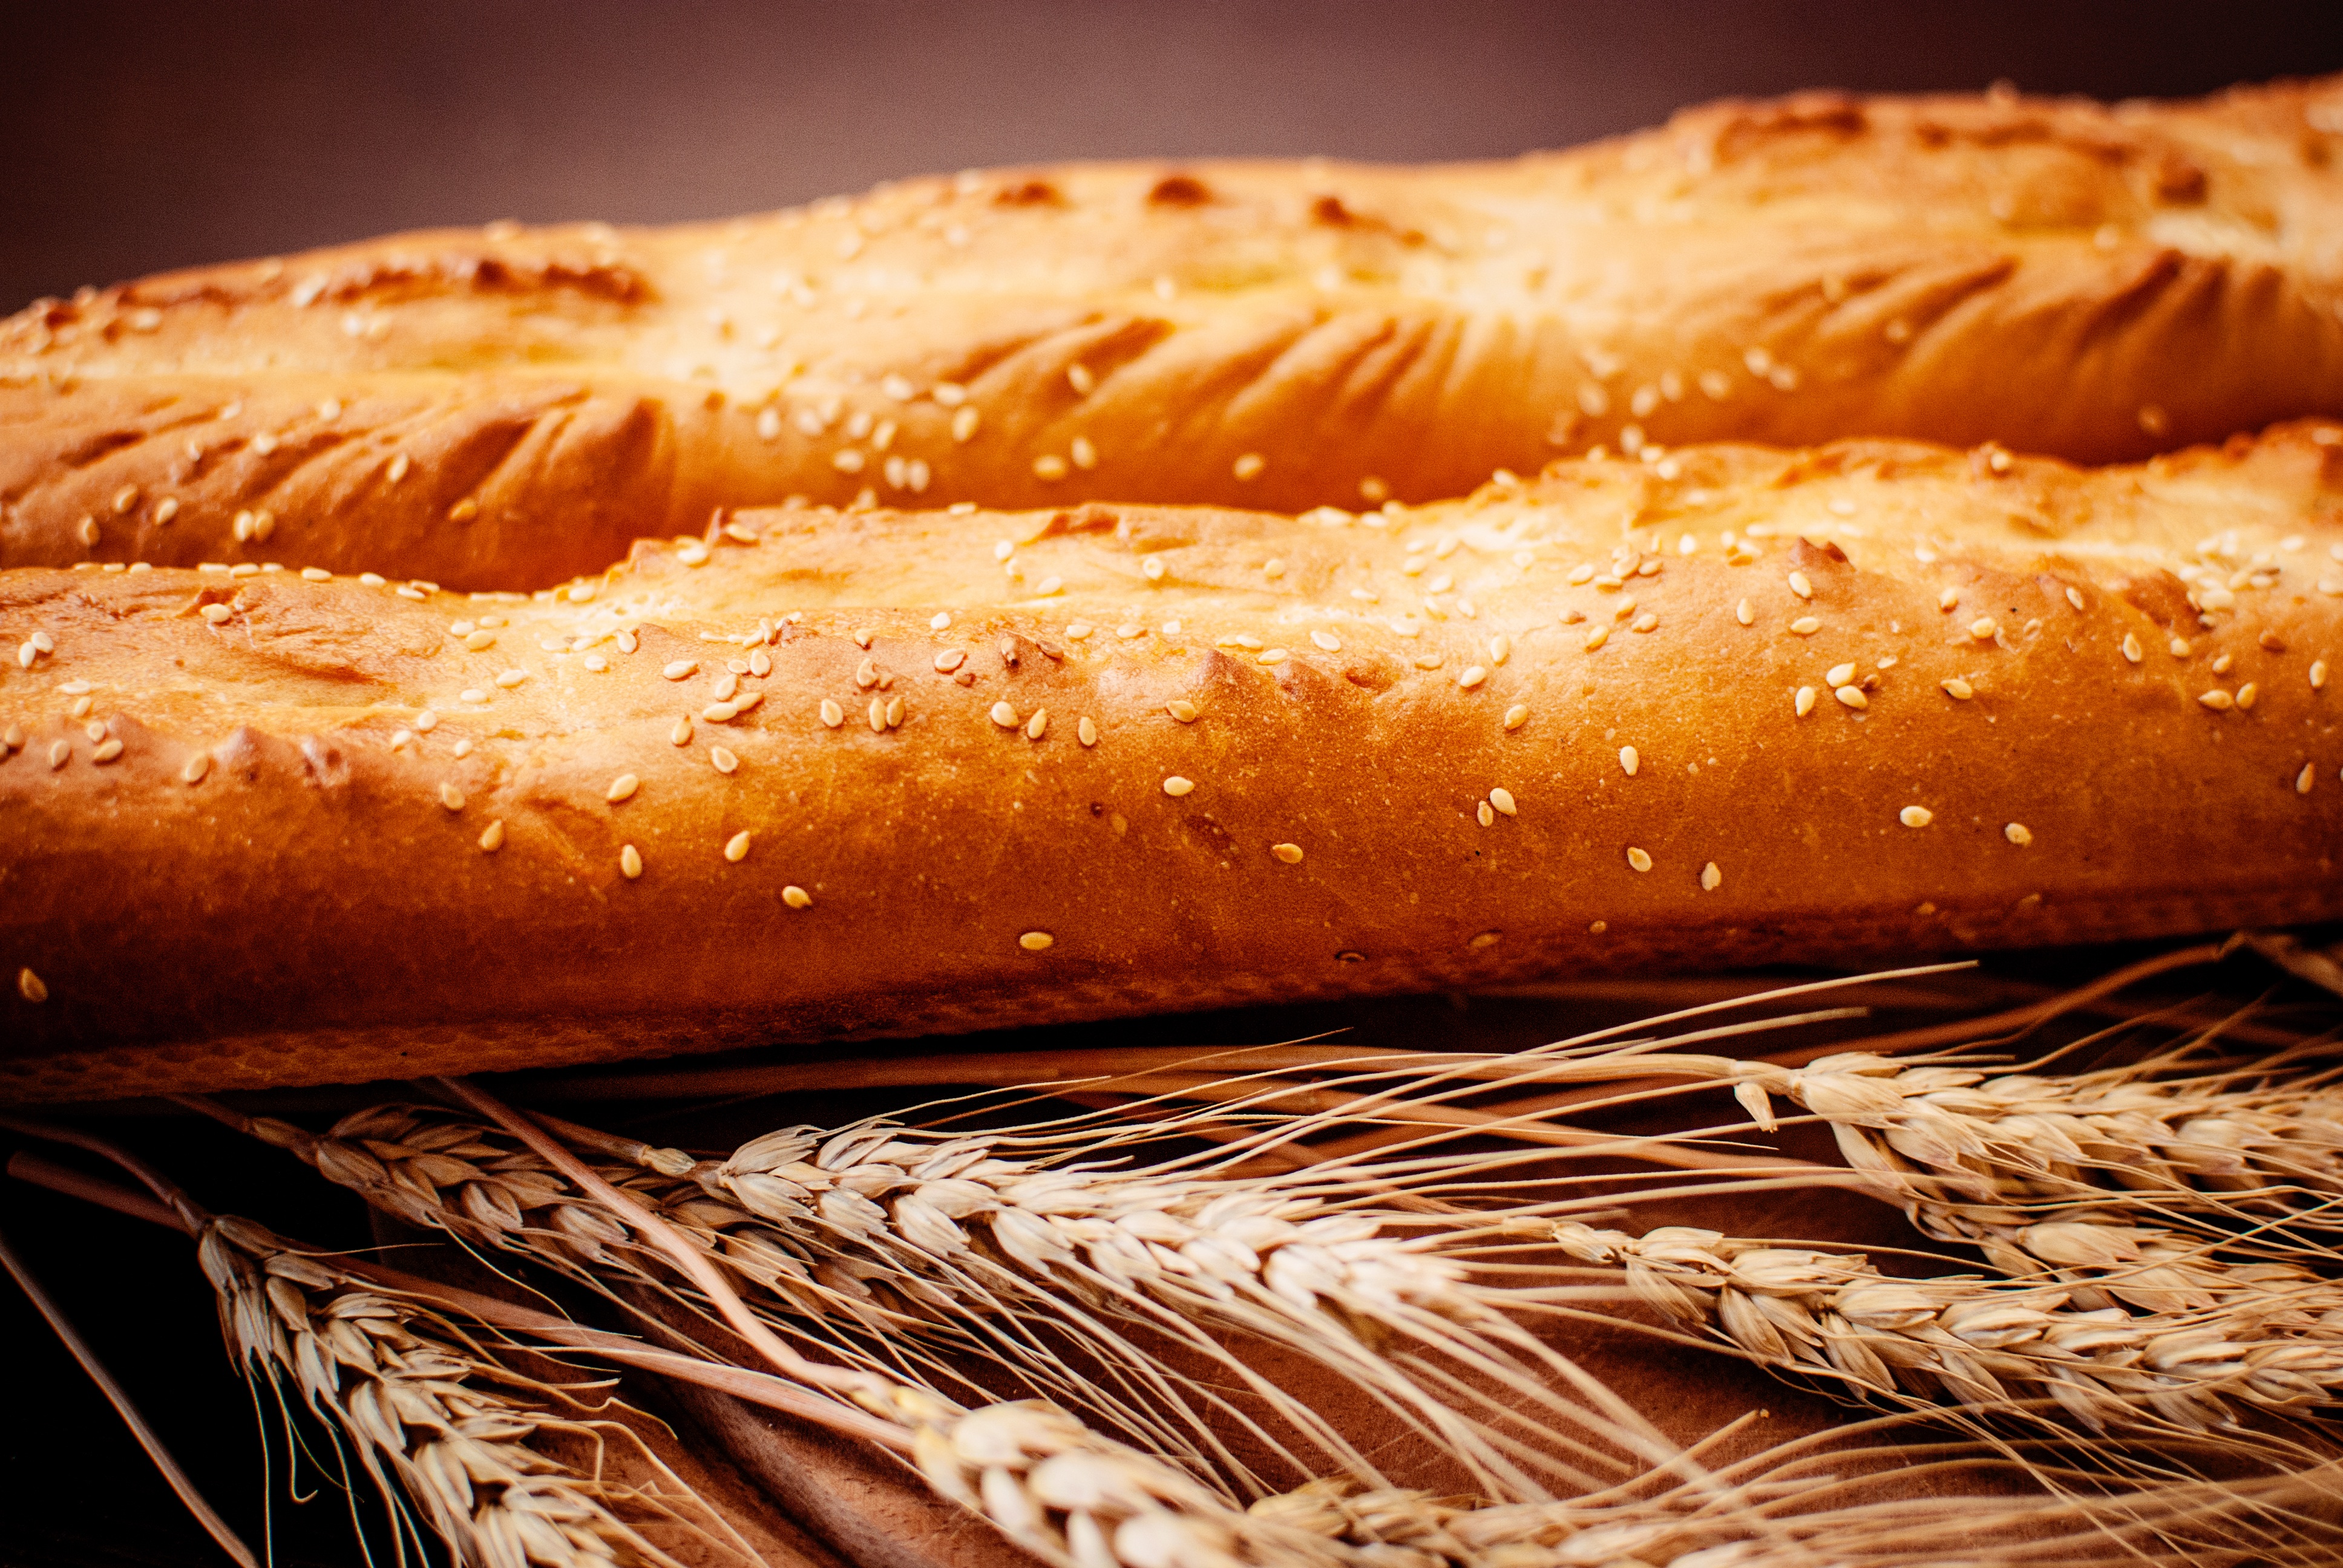
food, baking, bread, bakery, baguette, ciabatta, baked goods, grass family, whole grain